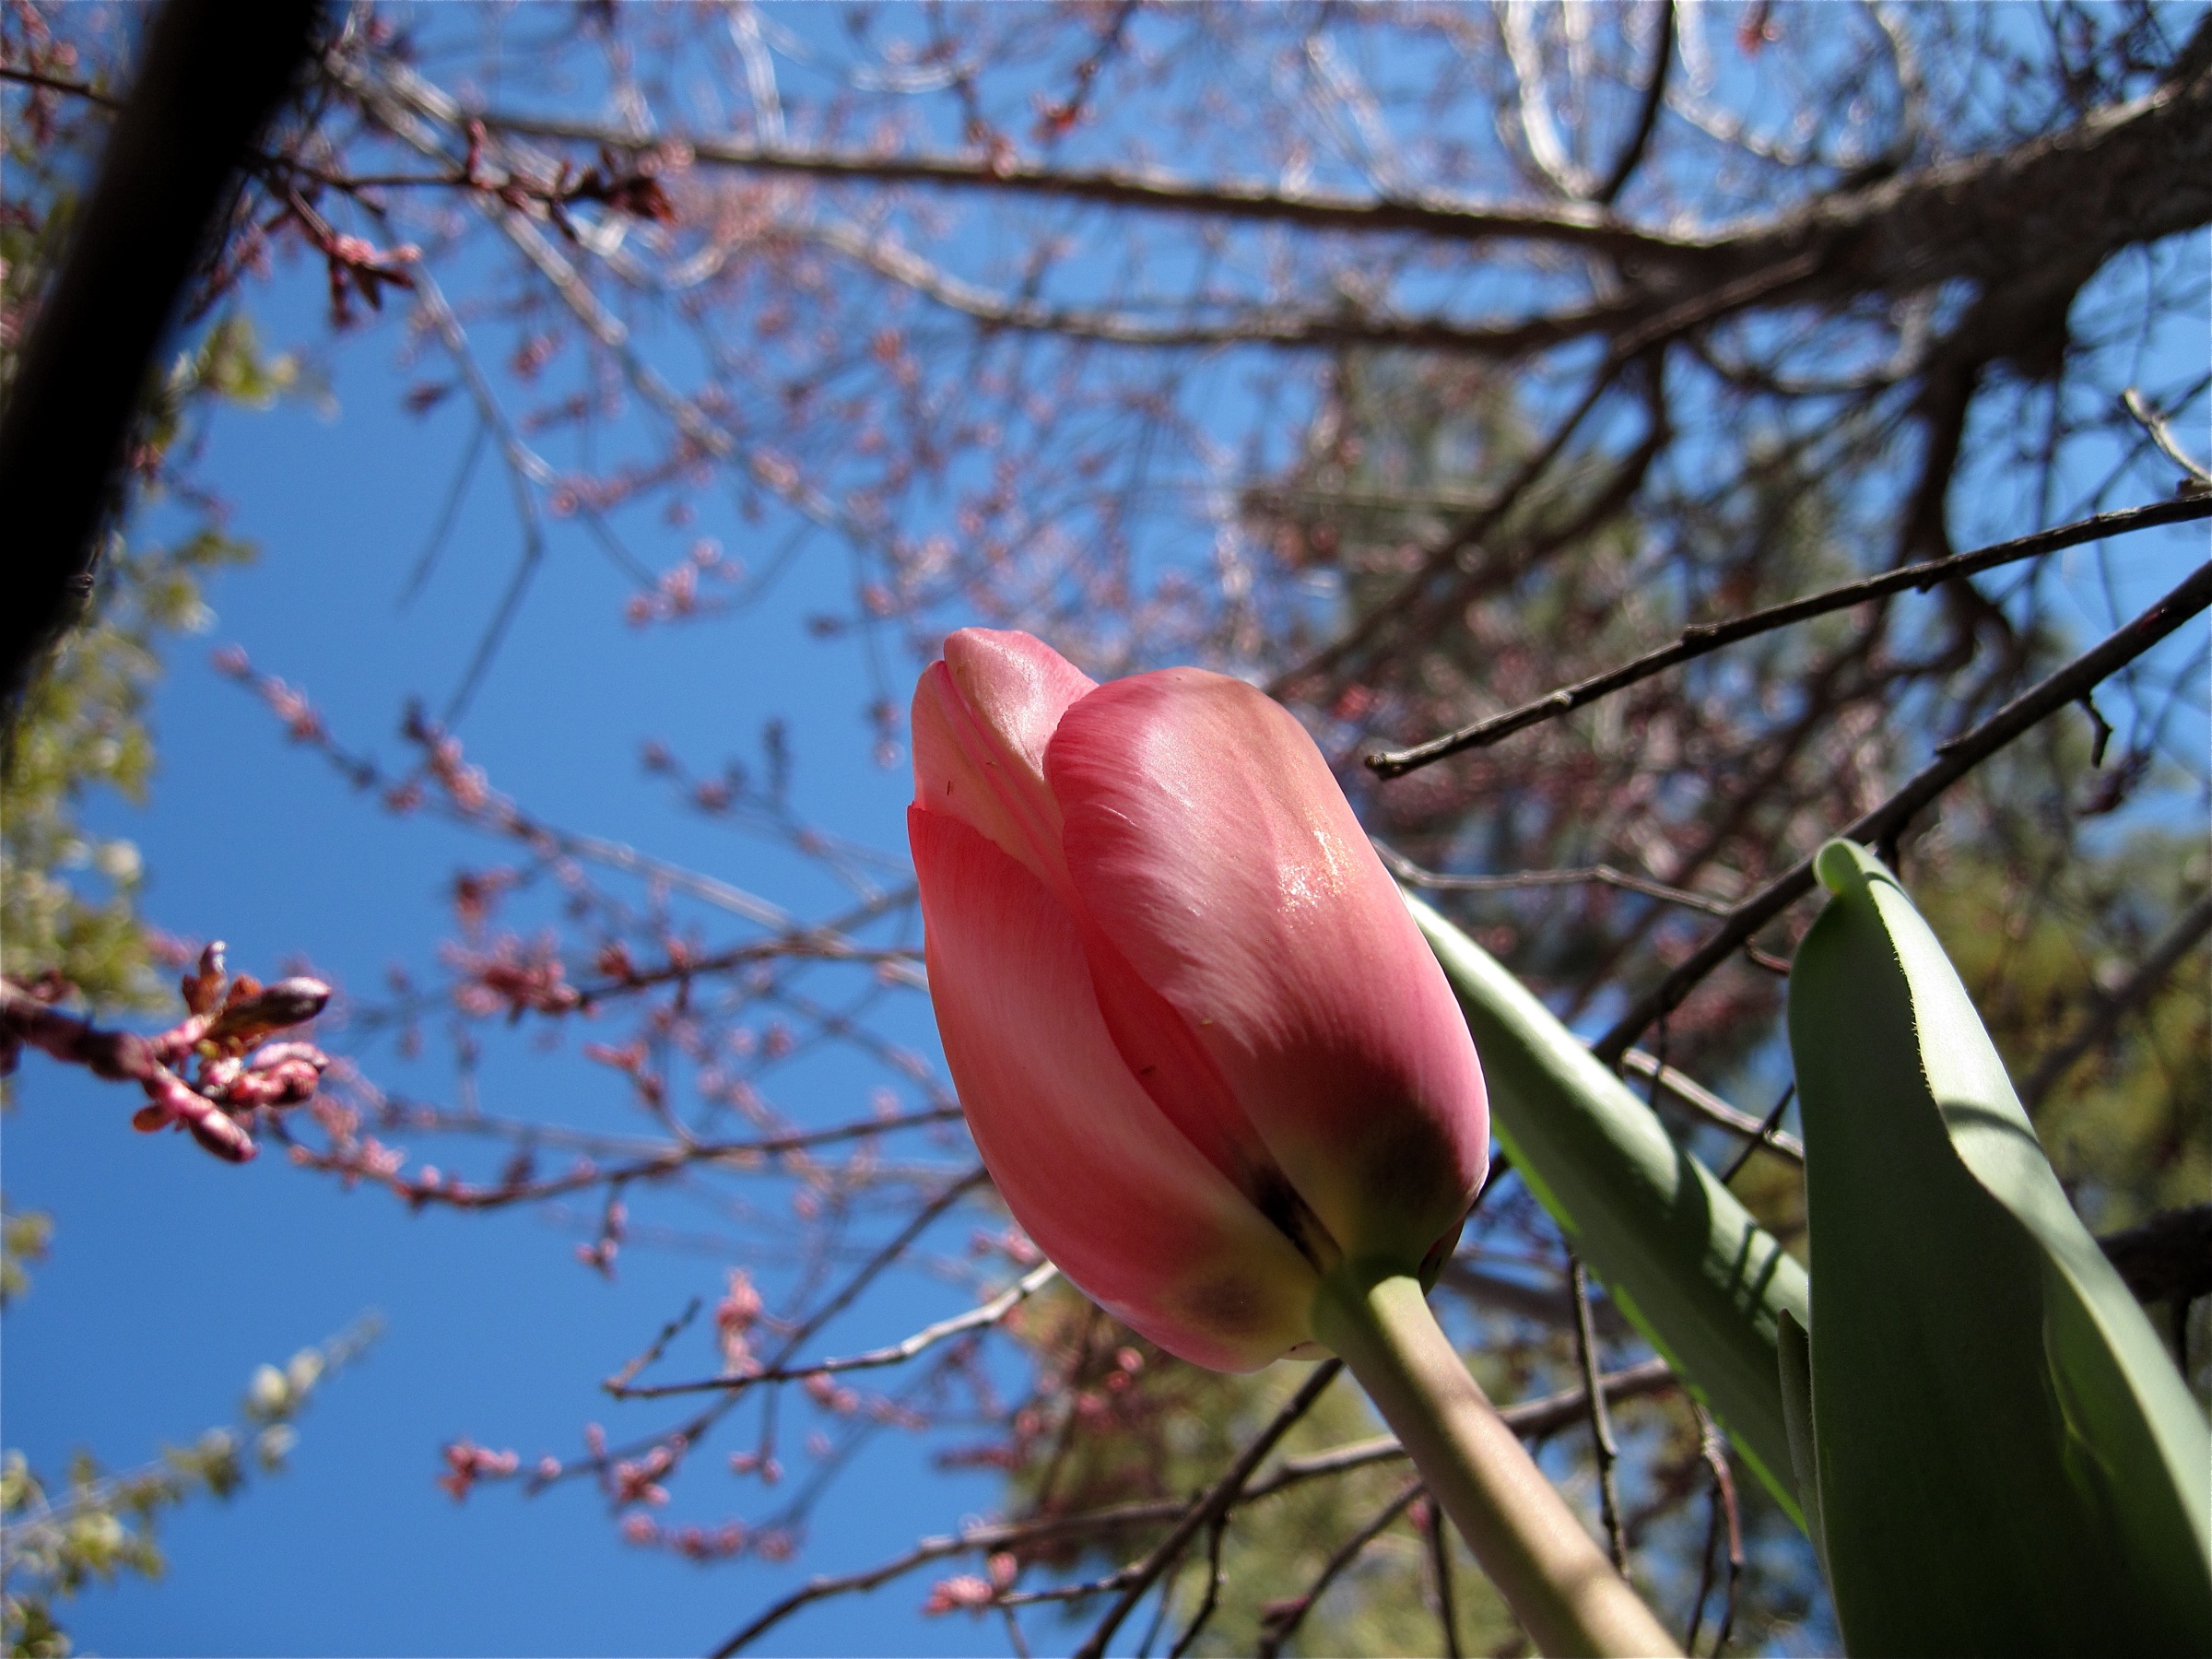
tree, nature, branch, blossom, plant, leaf, flower, petal, spring, botany, flora, season, firsttulip, 2009365, inmybackyard, flowering plant, land plant